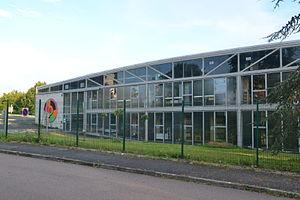
L'école nationale supérieure d'art de Limoges (Haute-Vienne, France).
L'École nationale supérieure d'art de Limoges, ex École nationale supérieure d'art de Limoges-Aubusson, est un établissement public d'enseignement supérieur sous la tutelle directe du ministère de la Culture et de la Communication, et sous la cotutelle du ministère de l'Enseignement supérieur, situé à Limoges.
La liste des édifices labellisés « Patrimoine du xxᵉ siècle » de Limoges recense les édifices ayant reçu le label « Patrimoine du xxᵉ siècle » dans la commune de Limoges, en Haute-Vienne. Au 27 août 2015, ils sont vingt-quatre sur les trente-deux que compte le département.